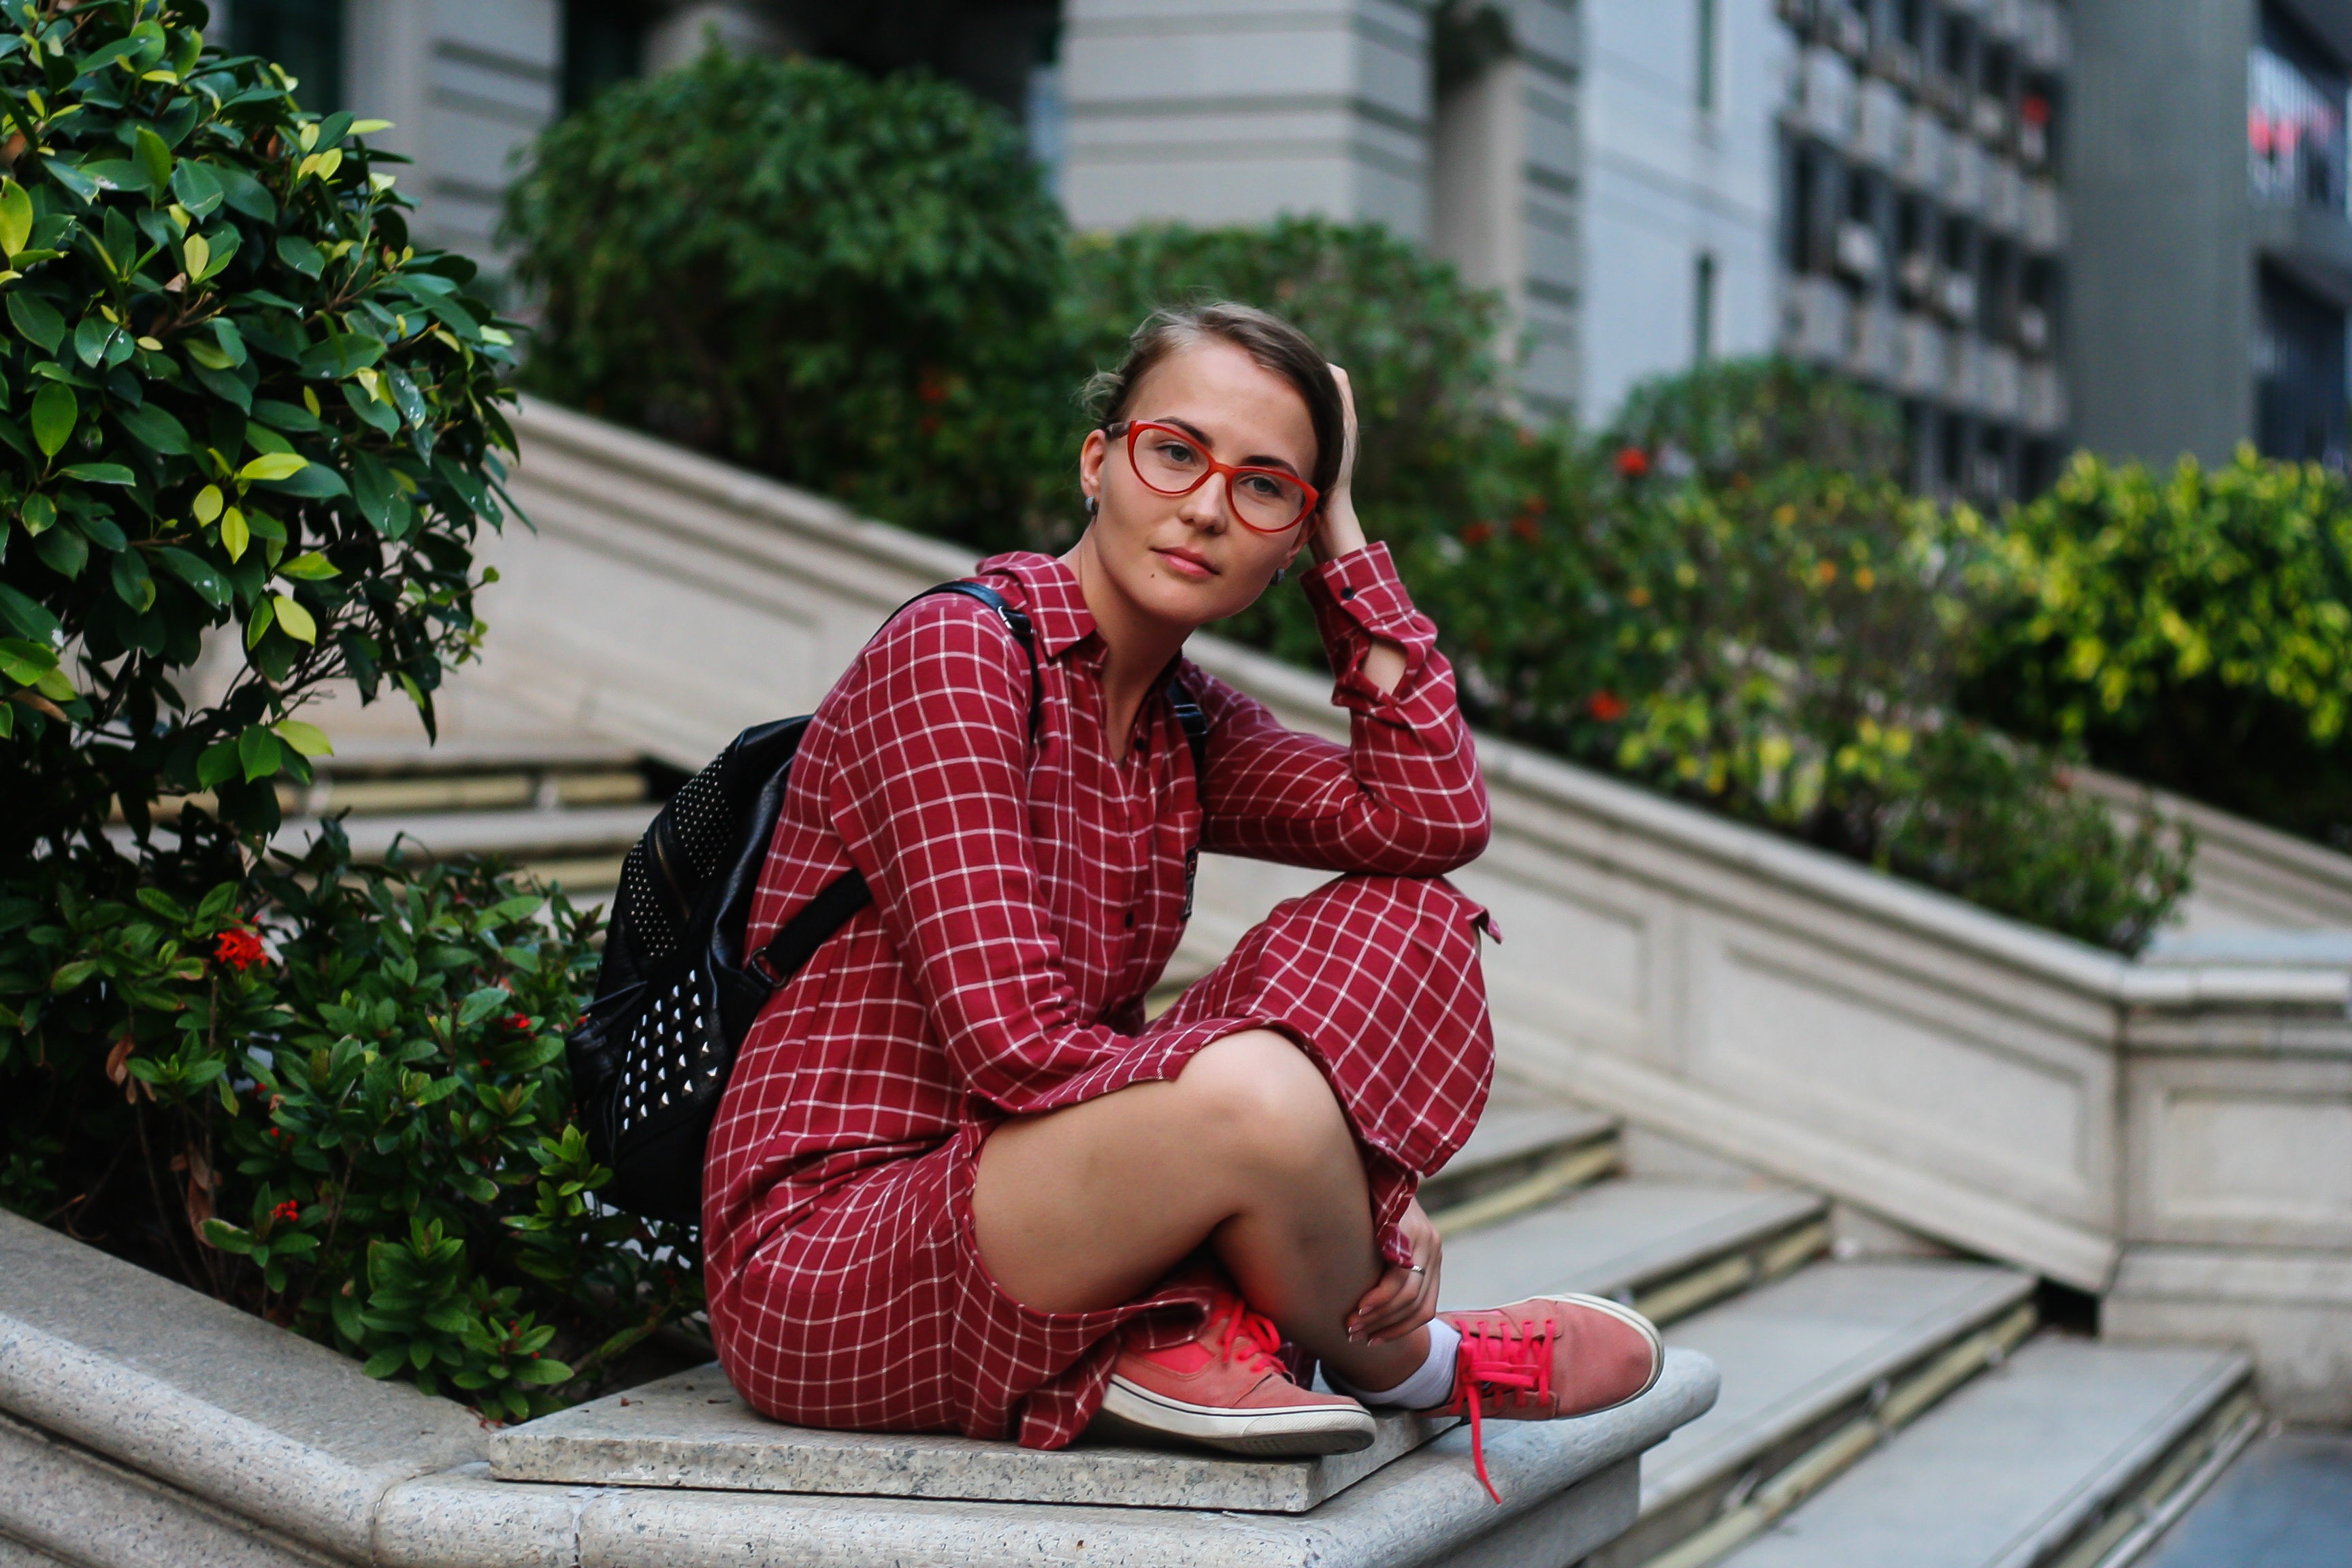
person, people, girl, photography, backpack, city, summer, vacation, tourist, spring, red, journey, sitting, ladder, shirt, stroll, glasses, mood, interaction, halt, greens, photo shoot, on foot, gym shoes, human positions